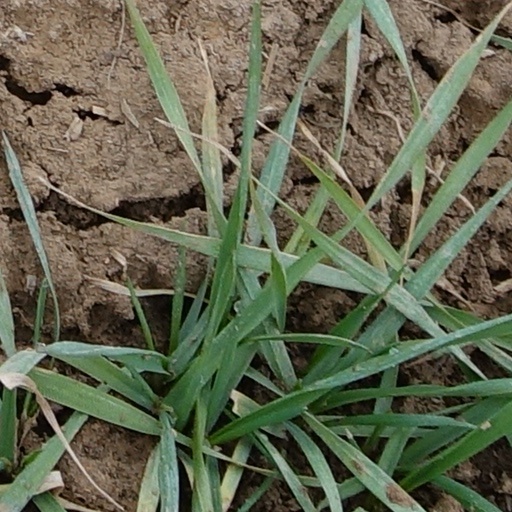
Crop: wheat